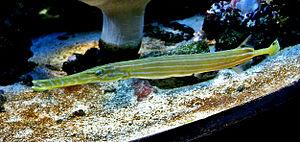
Tubuai est une île volcanique située dans le groupe des îles Australes en Polynésie française, dont elle est le chef-lieu, ainsi que de la commune de Tubuai.
Aulostomus chinensis, ou communément nommé Poisson-trompette, est une espèce de poissons marins, démersale de la famille des Aulostomidae.